Balinese numerals

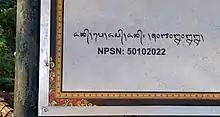
A school identification number in Bali, written with Balinese numerals above and Arabic numerals below

The numerals 1–10 have basic, combining, and independent forms, many of which are formed through reduplication. The combining forms are used to form higher numbers. In some cases there is more than one word for a numeral, reflecting the Balinese register system; "halus" (high-register) forms are listed in italics.